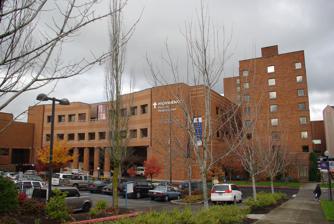
Building: Providence Portland Medical Center
Country: United States of America
Year built: 1941
Hospital in Oregon, United States Providence Portland Medical Center Providence Health & Services Geography Location 4805 NE Glisan St, Portland, OR , Oregon, United States Coordinates 45°31′39″N 122°36′48″W / 45.5275°N 122.6134°W / 45.5275; -122.6134 Organization Care system Medicare/Medicaid/Charity/Public Type General Services Beds 483 History Opened 1941 Links Website www.providence.org Lists Hospitals in Oregon Providence Portland Medical Center , located at 4805 NE Glisan St. in the North Tabor neighborhood of Portland, Oregon , is a full-service medical center specializing in cancer and cardiac care . Opened in 1941, the hospital is licensed for 483 beds, and has over 3,000 employees. There are approximately 1,000 physicians on staff. The campus is also home to Providence Child Center, a 58-bed facility dedicated exclusively to medically fragile children. Providence Portland Medical Center is part of the Providence Health & Services in Oregon . Providence Portland Medical Center is one of four nursing magnet hospitals in Oregon, the others being Providence St. Vincent Medical Center , Veterans Affairs hospital , and OHSU Hospital in Portland. History The Catholic Sisters of Providence order was asked to expand their healthcare offerings on the east side of Portland in 1937. At that time, Archbishop Edward D. Howard requested that the order construct a hospital, originally to be named St. Vincent Hospital East, in reference to the existing St. Vincent Hospital (now Providence St. Vincent Medical Center), which at that time was located in Northwest Portland . The next year the Sisters' plans to build a hospital in the Laurelhurst area were approved and they began buying property at Northeast 47th and Glisan. Providence Hospital opened in September 1941. A new cancer tower was constructed in the late 2000s, which added 150 new inpatient beds. The 11 story tower houses cancer, surgery, and state-of-the-art patient care facilities. In 2011, the last nuns housed at a convent located within the main building left the facility. Details Providence Portland Medical Center and heliport aerial, 2023 The hospital has 483 licensed beds (397 are staffed), and in 2012 had 21,351 admissions and 63,299 emergency department visits. It has 3,160 employees, of which 1,200 are physicians. Services offered at Providence include oncology, surgical, maternity, women's health, behavioral health, cardiac care, radiology, orthopedics, pharmacy, sleep disorders, urology, and vascular, among others. For 2012, the facility had $1,167,746,000 in patient charges and an operating income of $8,414,000. See also List of hospitals in Oregon References